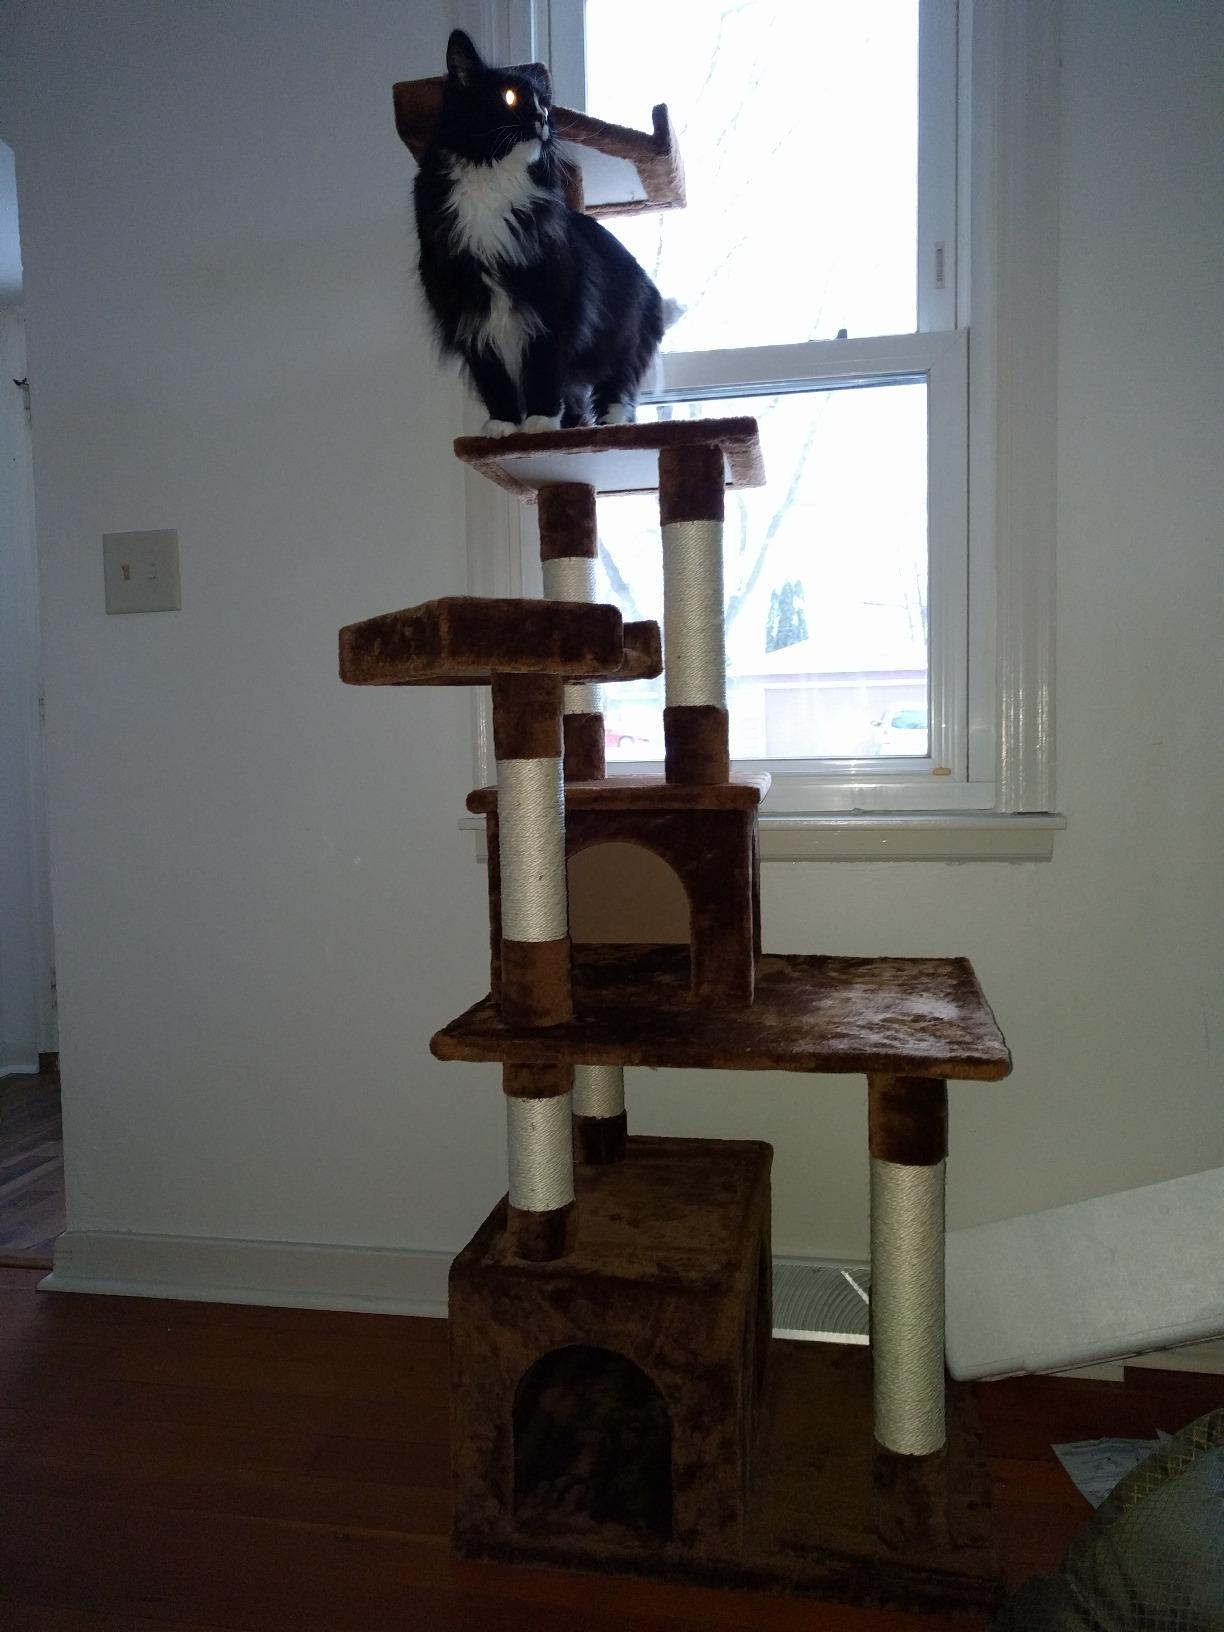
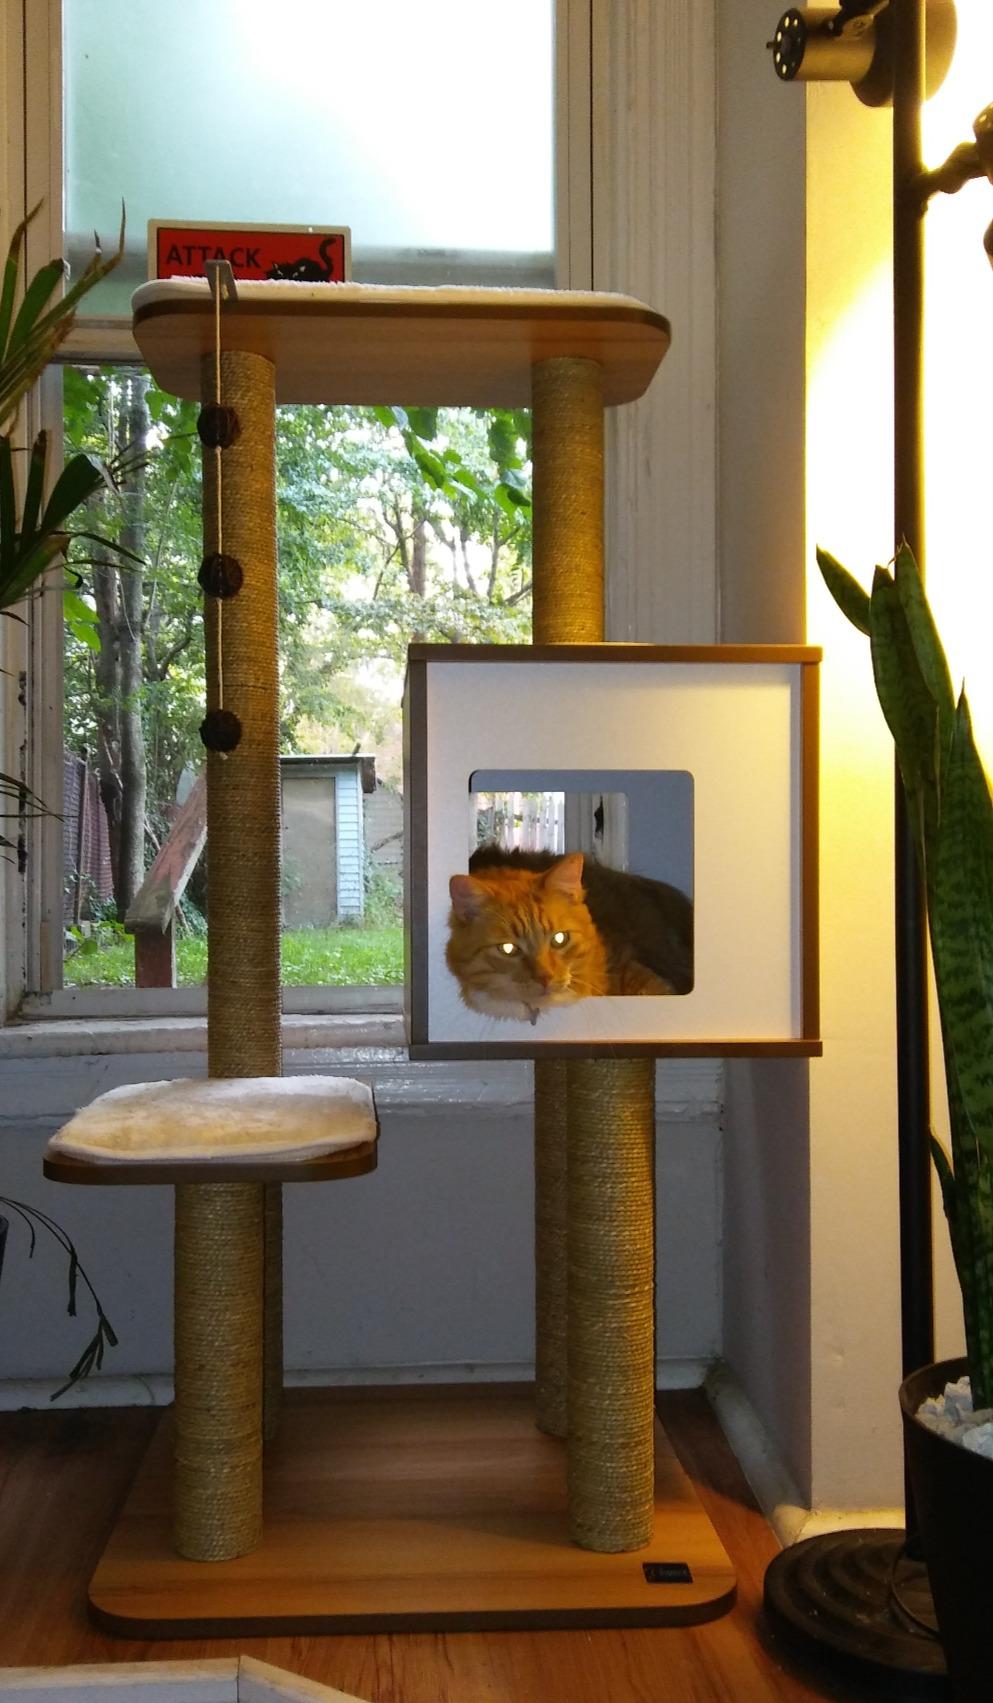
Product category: items_cat tree
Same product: no